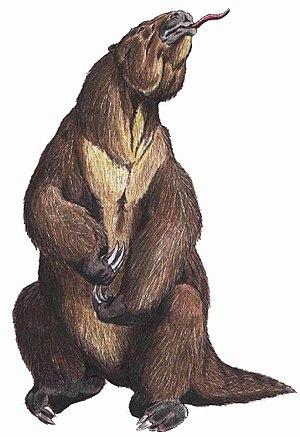
Megatherium est un genre de mammifères placentaires terrestres disparus ayant vécu au Pléistocène. Il fait partie du super-ordre des xénarthres, comme les paresseux actuels.
Les Megatheriidae forment une famille de mammifères disparus comprise dans le super-ordre des Xenarthra. À l'intérieur de ce super-ordre, les Megatheriidae relèvent de l'ordre Pilosa et du sous-ordre des Folivora. La famille des Megatheriidae regroupe des paresseux terrestres préhistoriques géants comme le genre Megatherium.